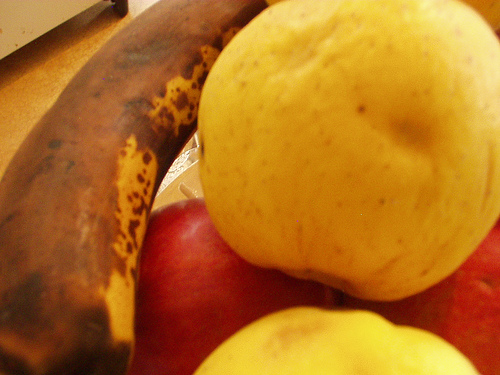
user: Given an image and a question. Answer the question in a short answer. Question: Why is this banana brown? Short Answer:
assistant: over ripe